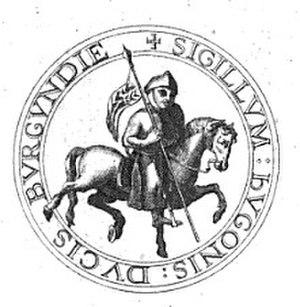
Le duché de Bourgogne est fondé en 880 à partir du royaume de Bourgogne, par les rois carolingiens Louis III et Carloman II, ainsi que les membres princiers de leur famille qui se partagent l'Empire carolingien de Charlemagne dont ils ont hérité. Ils féodalisent tous les royaumes carolingiens de France en duchés et comtés vassaux des rois de France.